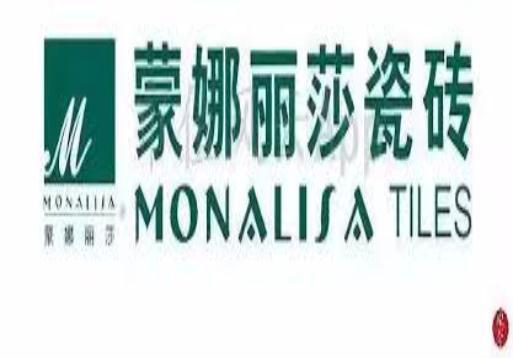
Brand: mona lisa-3
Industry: Necessities